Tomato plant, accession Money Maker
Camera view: bottom (45 deg); turntable rotation: 150 degrees
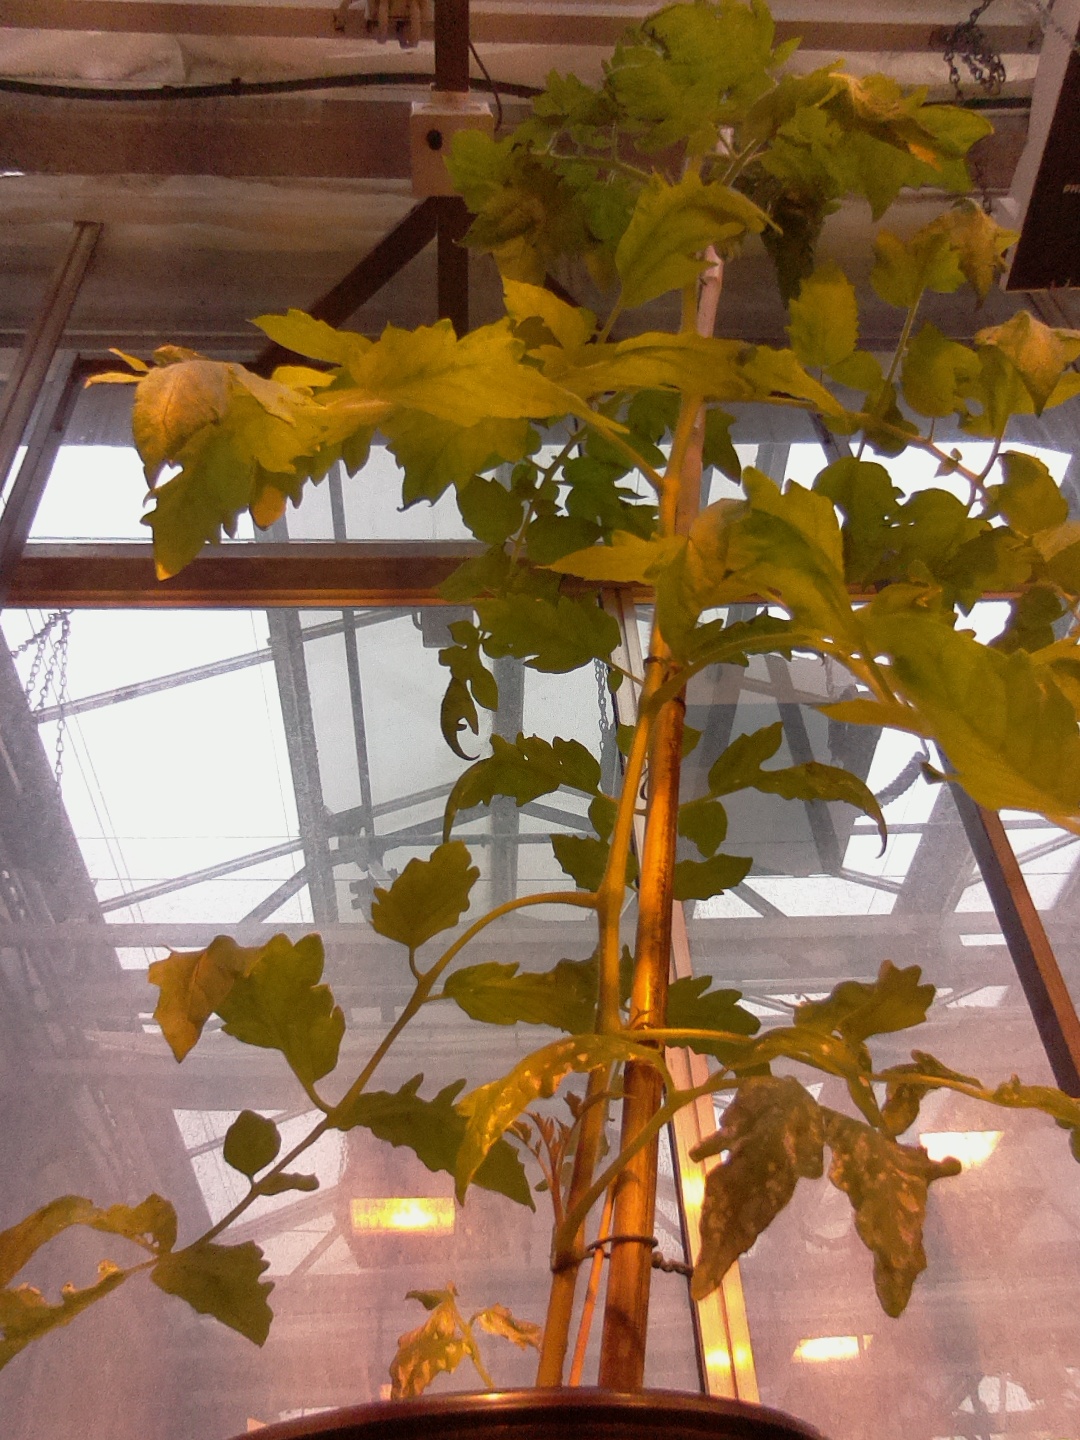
BBCH growth stage 17: 14 of true leaves visible